History of medieval Arabic and Western European domes

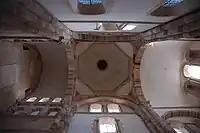
The surviving southern transept arm of Cluny Abbey.

An aspiring competitor to Pisa, the city of Florence took the opposite side in the conflict between Pope and Emperor, siding with the Pope in Rome. This was reflected architecturally in the "proto-renaissance" style of its buildings. The eight-sided Florence Baptistery, with its large octagonal cloister vault beneath a pyramidal roof, was likely built between 1059 and 1128, with the dome and attic built between 1090 and 1128. The lantern above the dome is dated to 1150. It takes inspiration from the Pantheon in Rome for its oculus and much of its interior decoration, although the pointed dome is structurally similar to Lombard domes, such as that of the later Cremona Baptistery. Its ratio of wall thickness to external diameter is about 1/10, in accordance with the rules of dome proportion followed until the 17th century. One of the most important religious buildings in Florence, the proportions of its dome were followed by the nearby dome of the Cathedral of Santa Maria del Fiore that was built by Brunelleschi centuries later. The polygonal dome was built with a wooden tension ring at about 23 meters high, too high to counteract the spreading forces, and a lower iron ring was added in 1514.